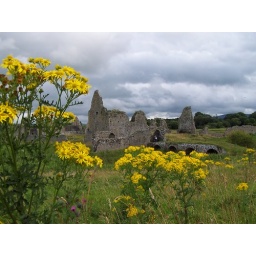
Ireland - me lying in a cow pasture for this shot